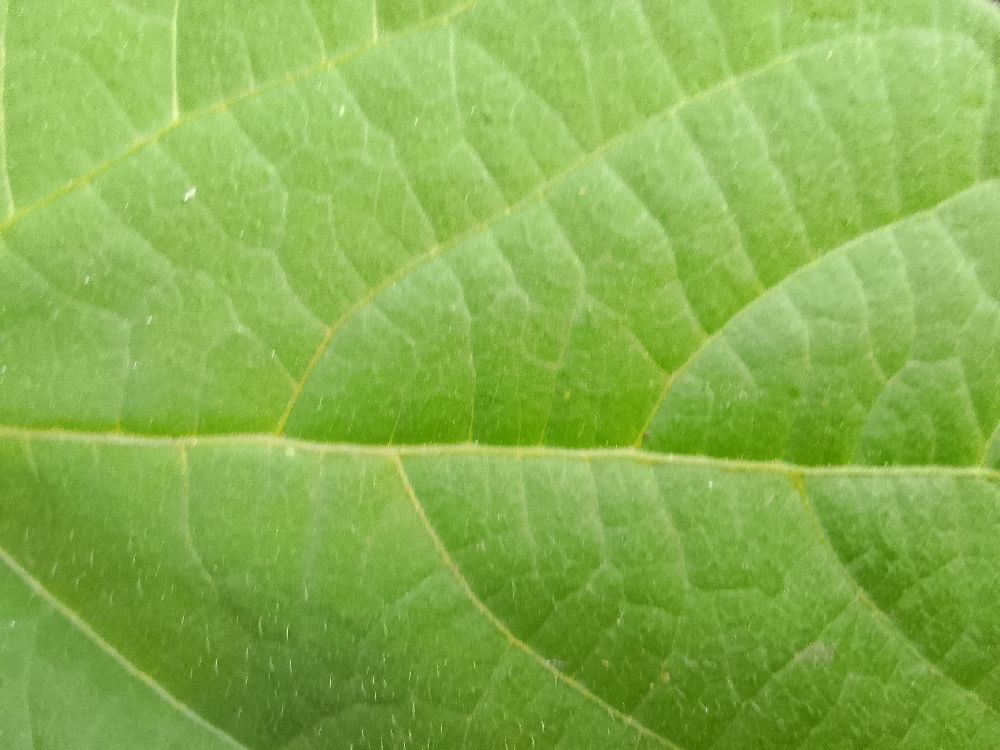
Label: healthy